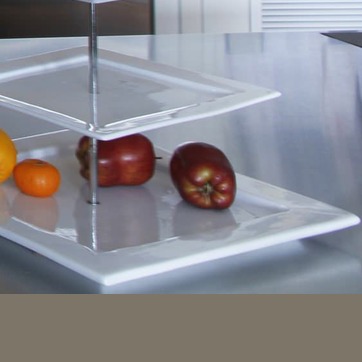
Material: food